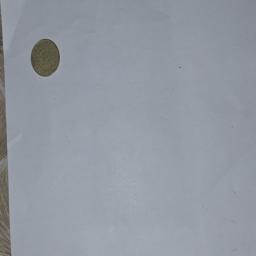
Label: 5_Old_Back